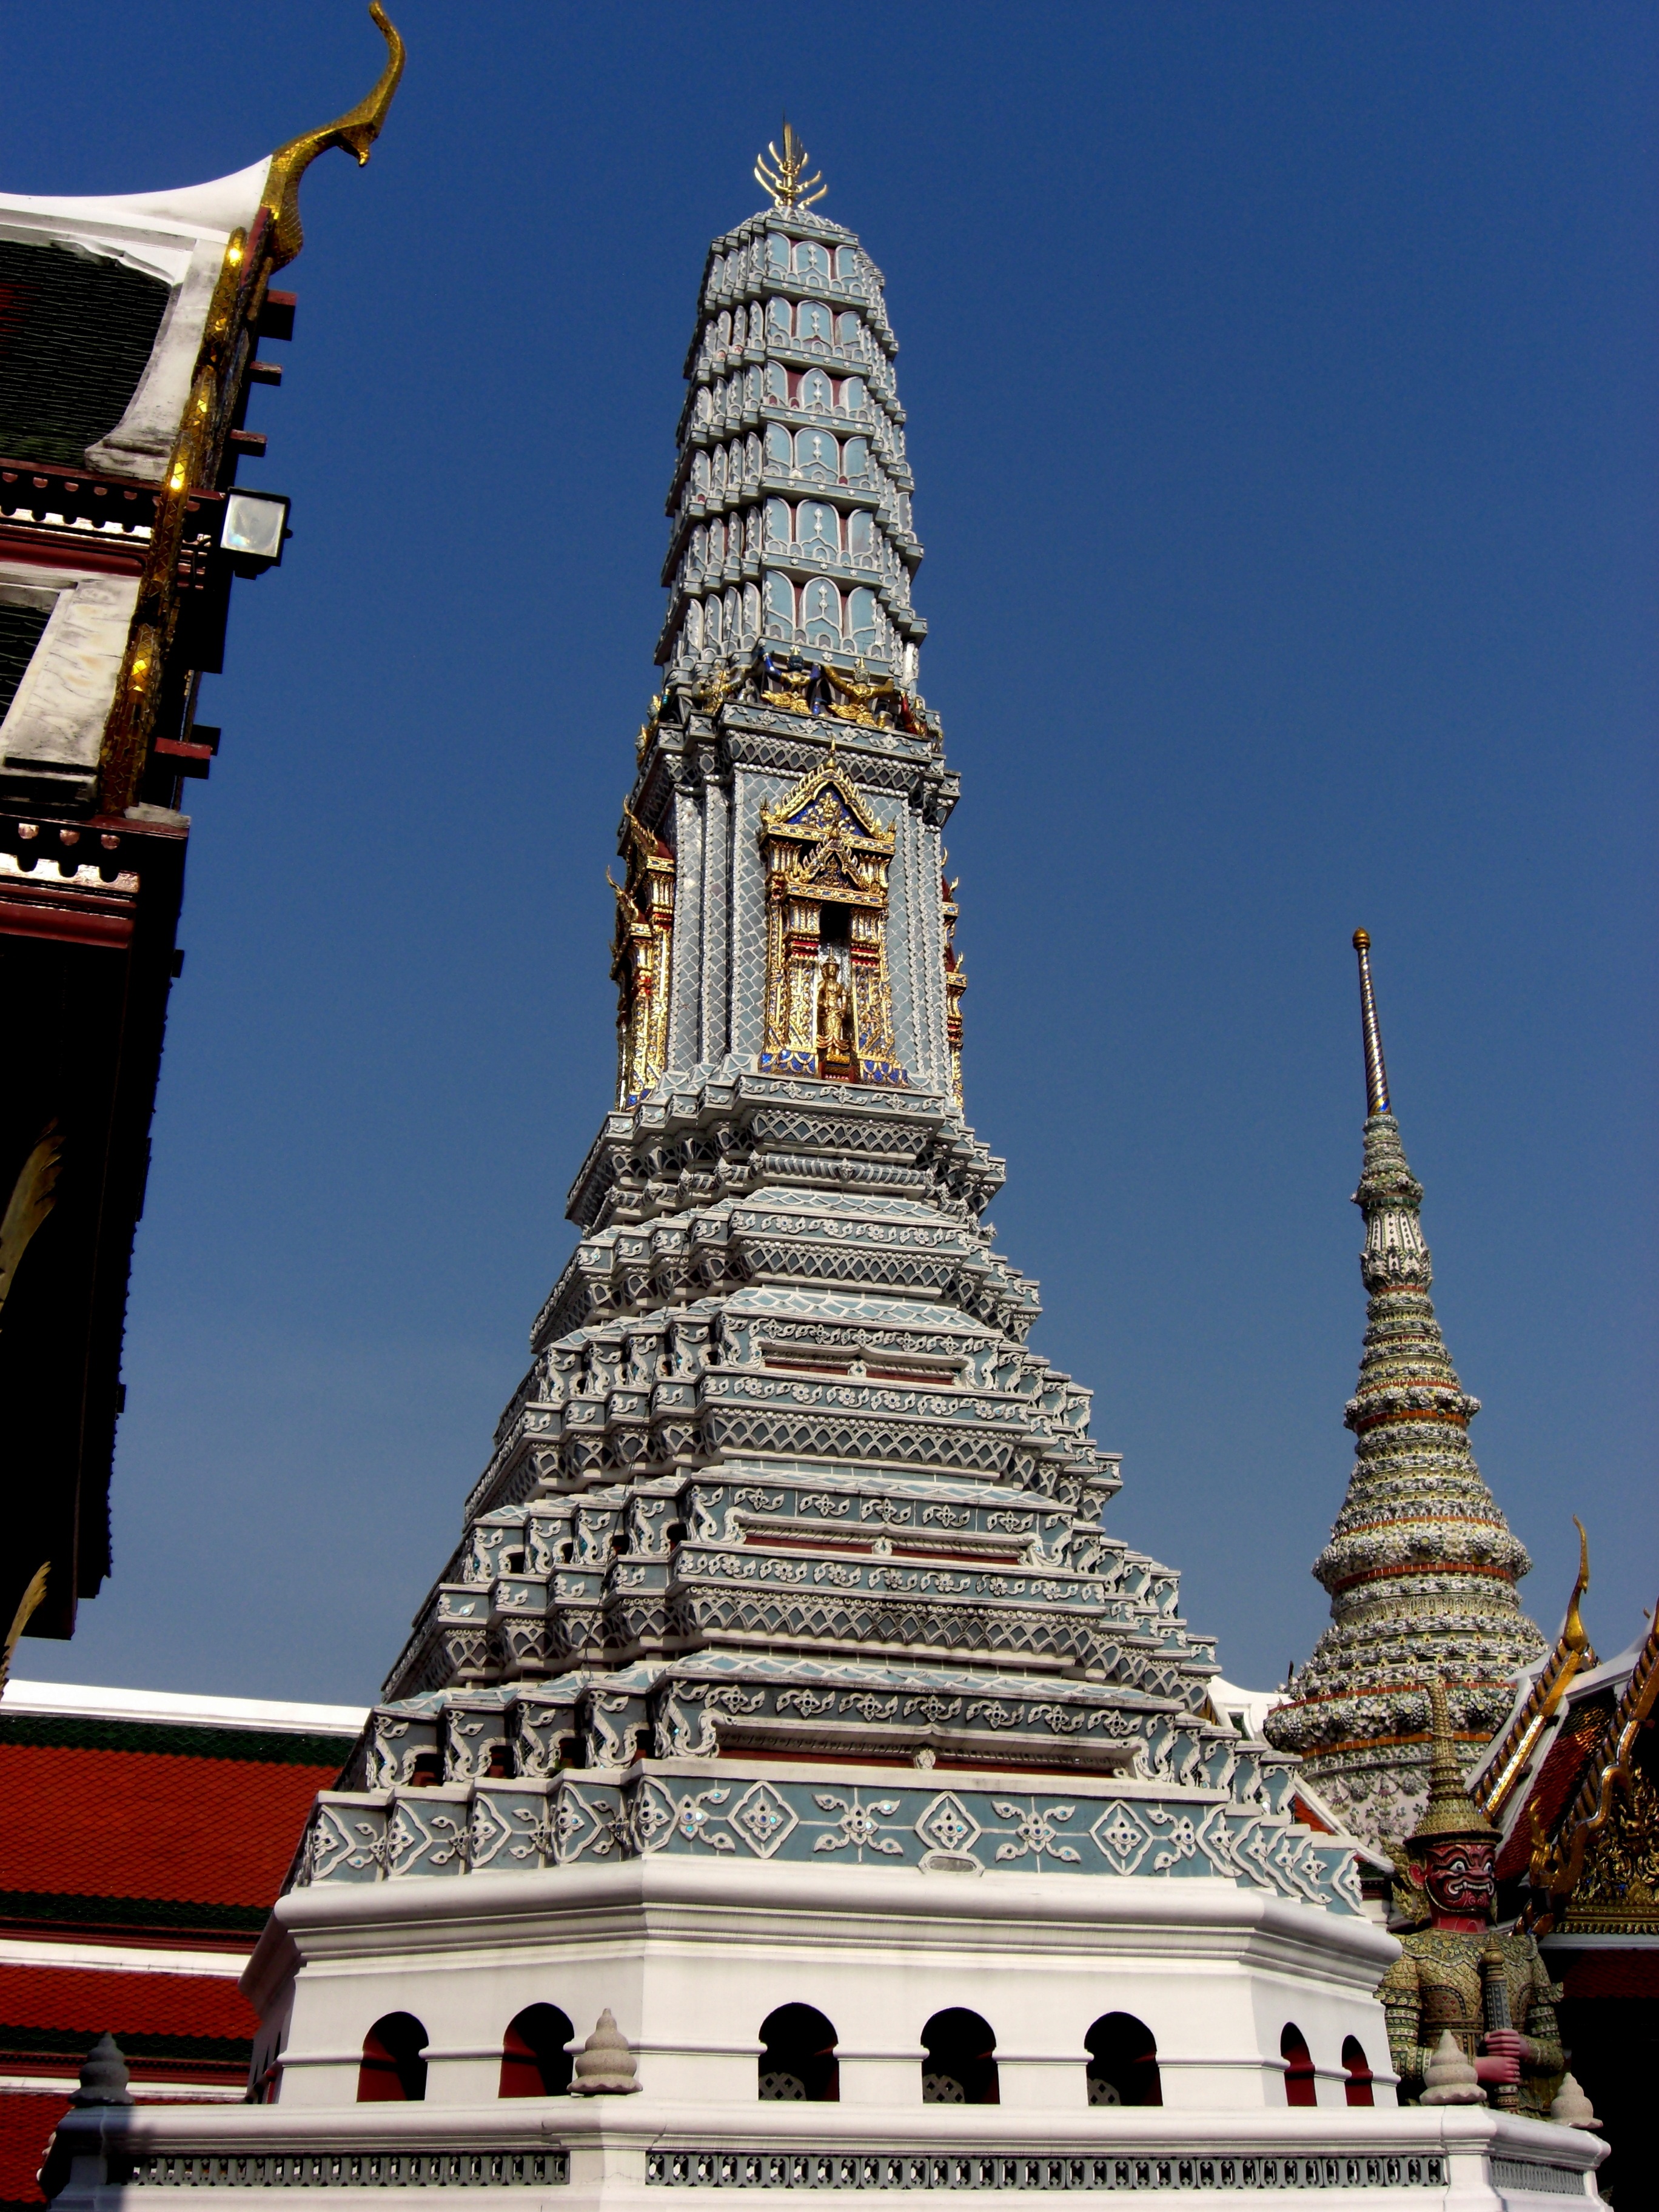
architecture, building, monument, decoration, tower, asia, landmark, place of worship, temple, spire, bangkok, pagoda, wat, cupola, hindu temple, historic site, palais royal